Roads in Iceland

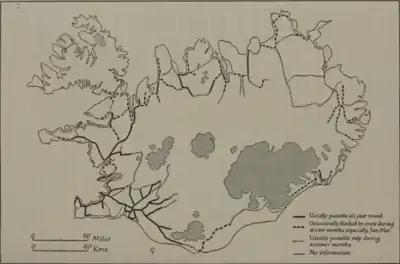
British War Office map showing major roads in Iceland, circa 1942

As late as 1900 Iceland had only a few miles of roading suitable for wheeled transport, mostly located in the southern regions of the island. A network of bridle paths permitted travel and transport elsewhere. In 1884 a Norwegian expert was brought in to organise the construction of proper roads. Beginning in 1888 a series of iron bridges were constructed to cross major rivers. In 1894 a Road Act was passed classifying Icelandic roads into four categories. The first were "High Roads" (also called "National Roads") that were entirely funded by the state. The second were "Provincial Roads" that were funded by the provinces except where they were could be used for carriage-transport, in which case there were subsidised by the state for up to half their cost. The third category was that of "Parish Roads" which were of local importance and funded by individual parishes. The fourth category was "Mountain Roads", which cross mountainous and upland regions and were largely bridle-paths marked by stone-cairns erected at the expense of the state.